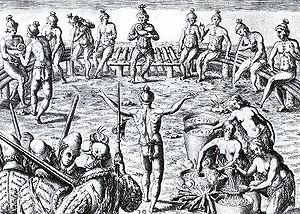
Le peuple Mocama est un groupe d'Amérindiens qui vivaient au Nord de la Floride et en Géorgie depuis 2500 ans avant Jésus Christ et jusqu'au moment de l'arrivée des premiers Européens.